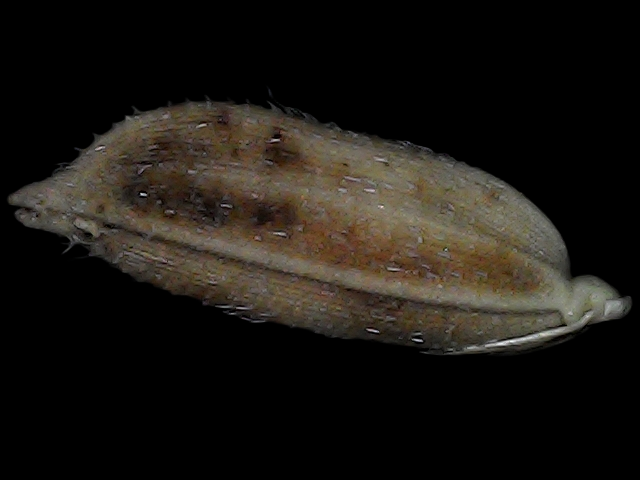
Rice variety: Bd91